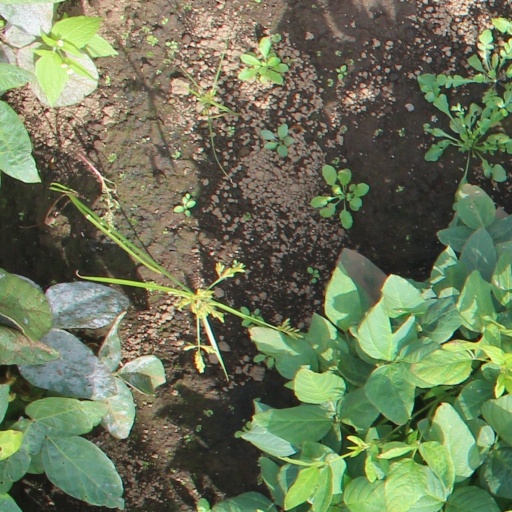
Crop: soybean